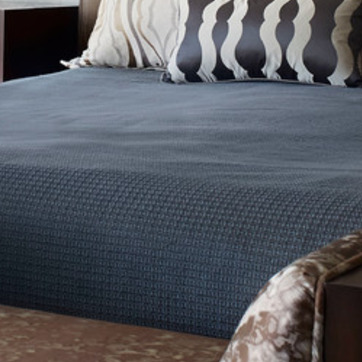
Material: fabric